South Shore, Chicago

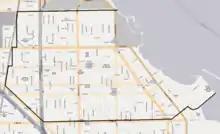
Map of the South Shore neighborhood.

The Jackson Park Highlands District is a sixteen block area bounded by East 67th Street on the north. East 71st Street on the south, South Cregier Avenue on the west, and South Jeffrey Boulevard on the east.